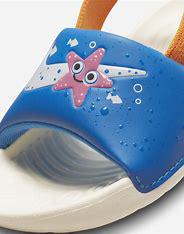
Brand: Nike
Model: Kawa